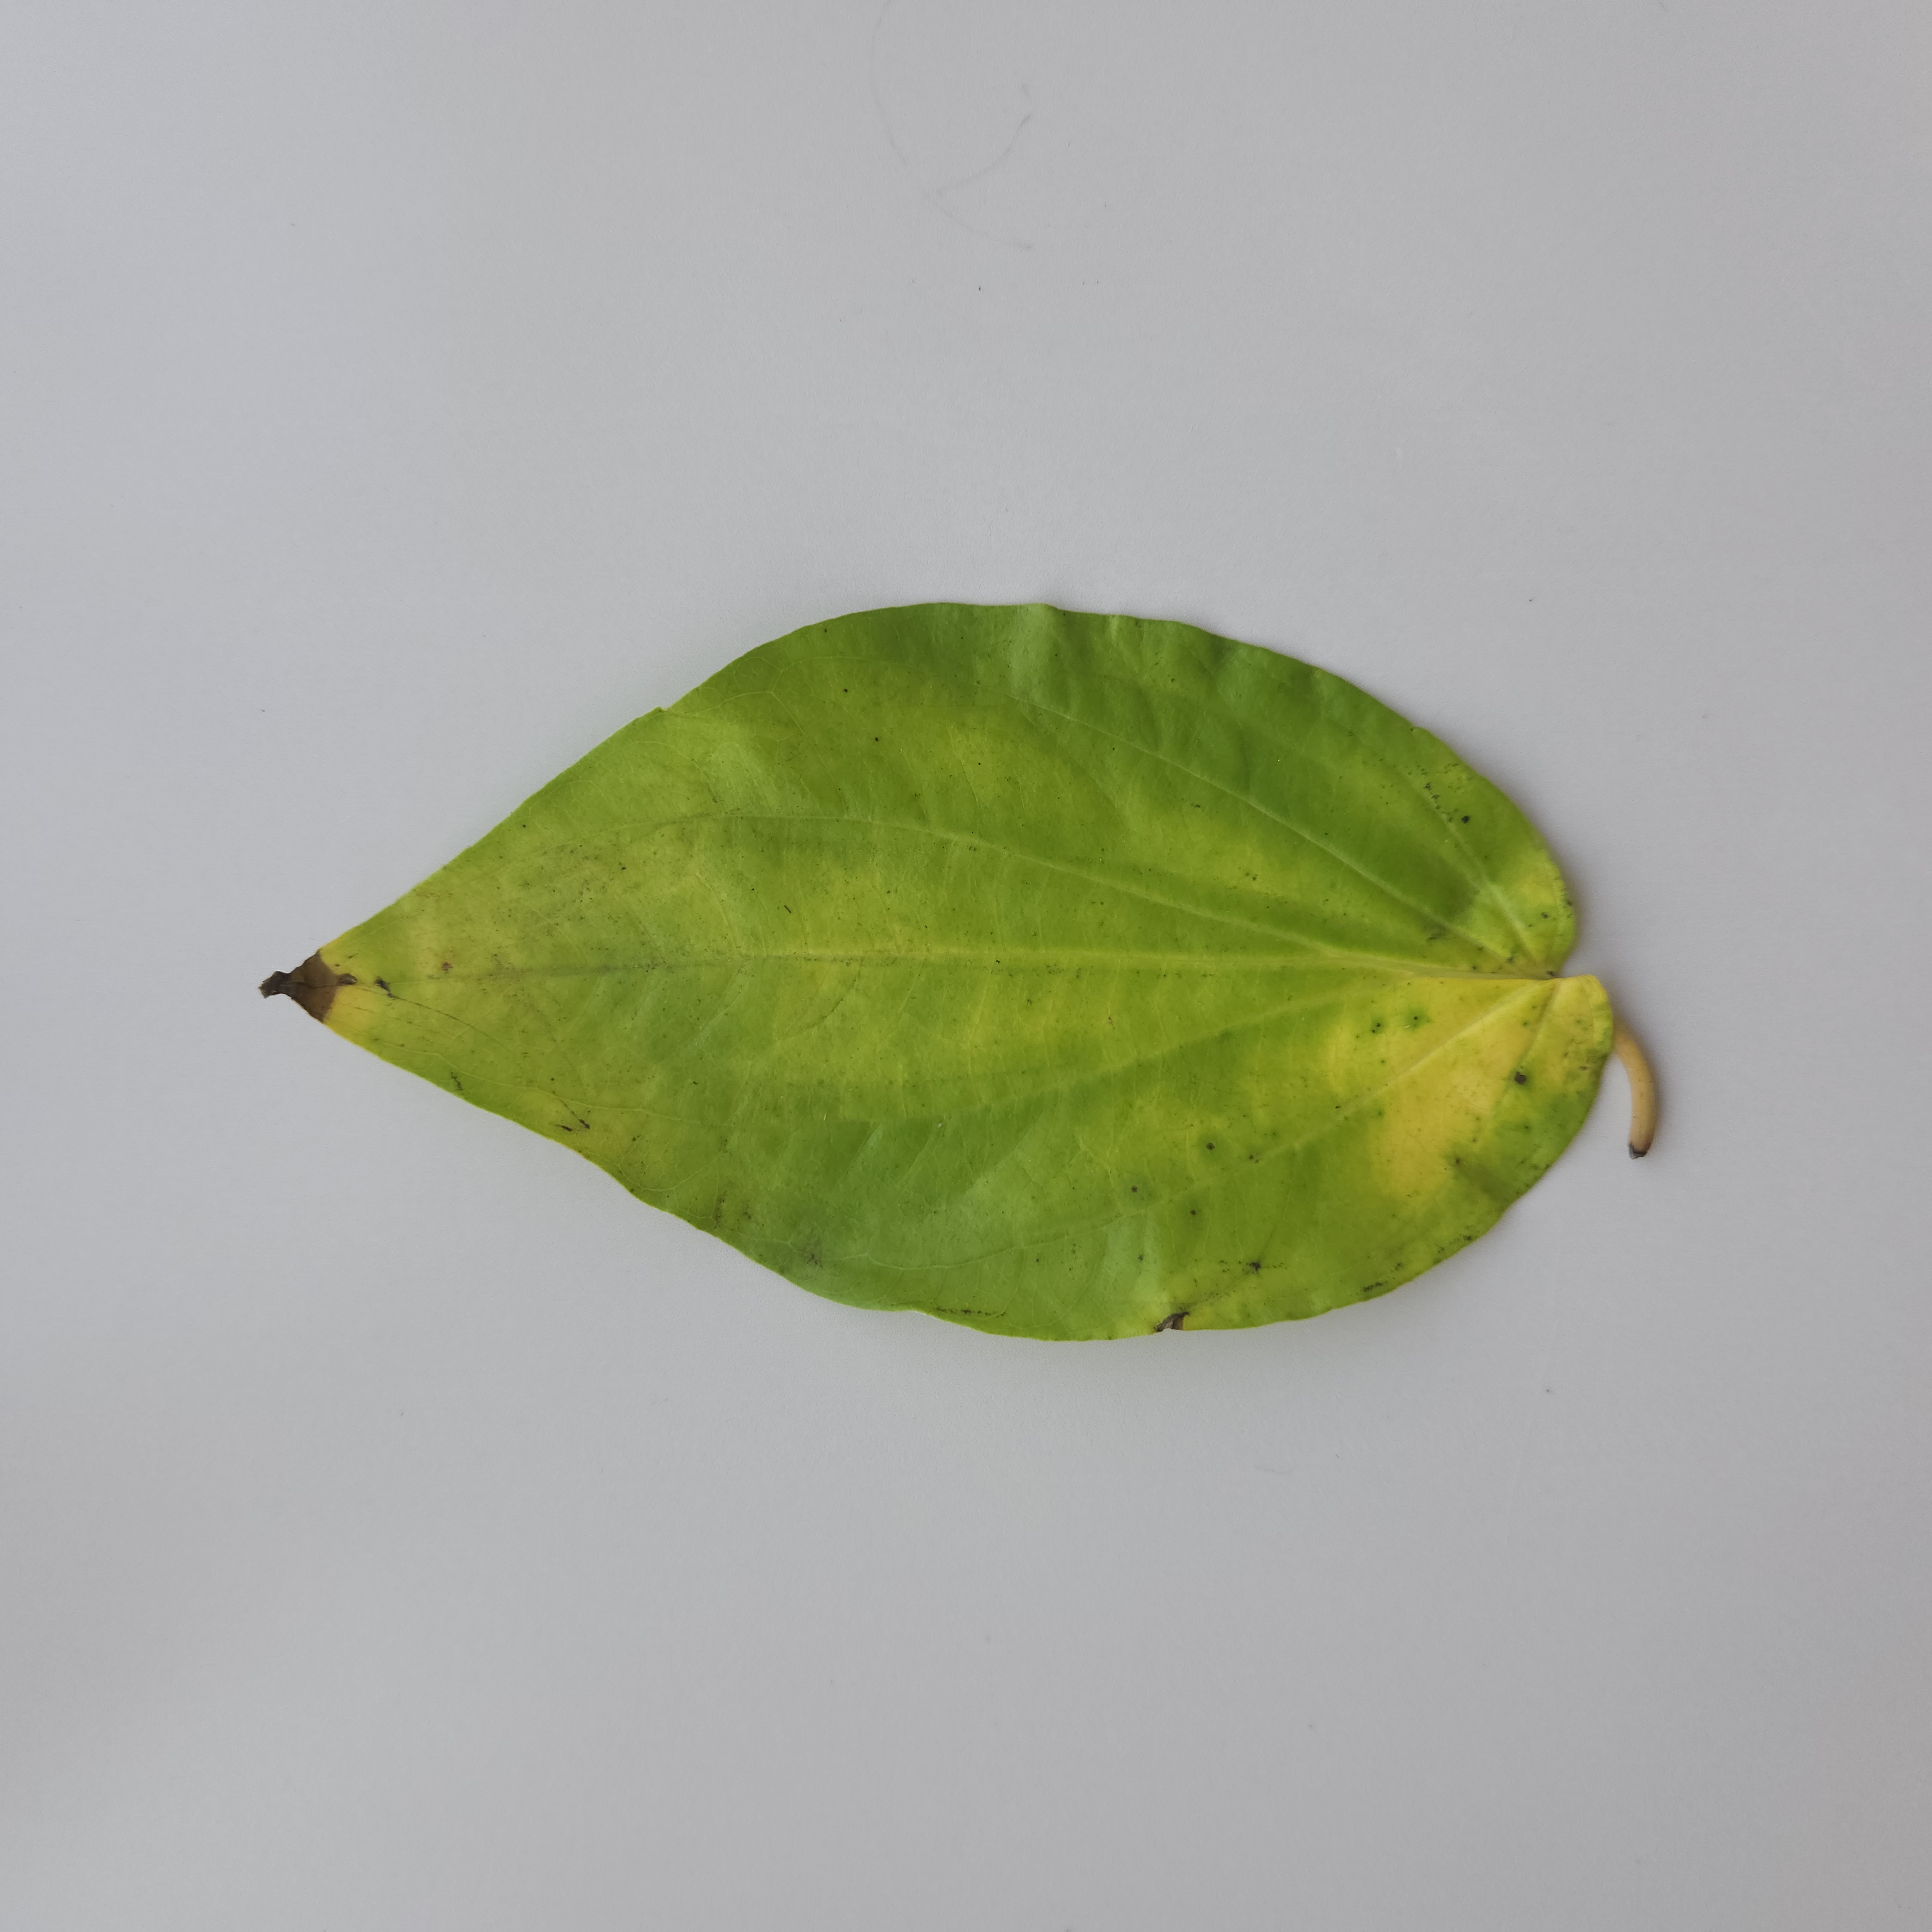
Label: Diseased